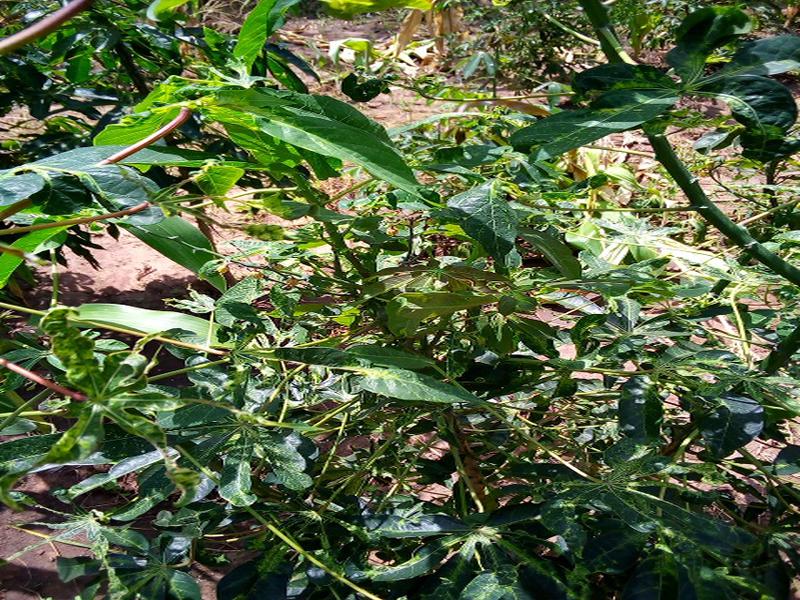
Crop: cassava
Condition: mosaic_disease